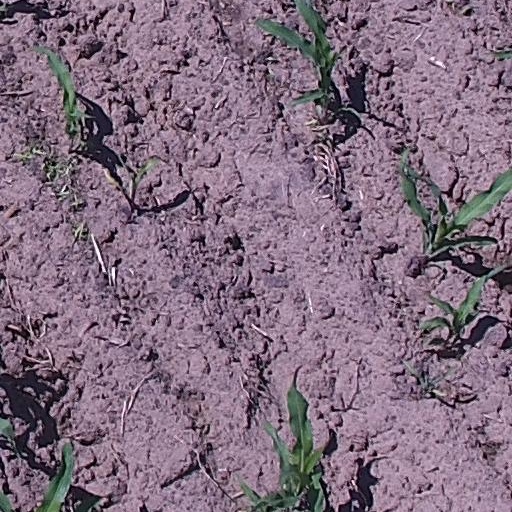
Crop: maize; corn